Csikós

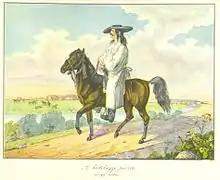
A csikós in the "puszta" of Hortobágy, 1846

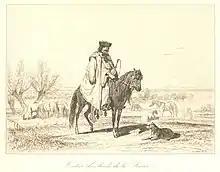
Csikós in the "puszta" near the Körös River, 1855

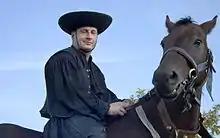
A modern-day csikós

The csikós (singular) is a horse-mounted herdsman of Hungary. The csikós tradition is closely associated with the Hungarian "puszta", the temperate grasslands of the Great Hungarian Plain, which encompasses the largest stretches of the greater Pannonian Basin. In recent times, csikós have been particularly tied to the environs of Debrecen and Hortobágy National Park, the latter deploying csikós to watch over and maintain large herds of free-ranging native Hungarian ungulate breeds, including cattle, horses and sheep. The csikós tradition is also tied to the Nonius, a breed of horse with an epicentre of breeding in the Máta Stud, located some 3 kilometres from Hortobágy.